Maryhill, Washington

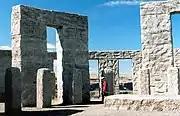
Maryhill Stonehenge

The median income for a household in the CDP was $37,250, and the median income for a family was $48,529. Males had a median income of $36,103 versus $28,750 for females. The per capita income for the CDP was $18,939. None of the population or families were below the poverty line.